Garmon

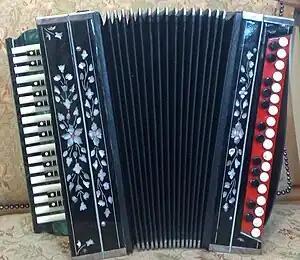
An Oriental bayan produced in the Tula musical factory some 30 years ago.

The "oriental bayan" was invented in 1936 in the Kazan musical factory, it has a right-hand piano keyboard but a little smaller, so in fact it imitates a piano accordion. In 1961 the Kazan revised it so that the left keyboard mirrored the right, though the left buttons are not rectangular but round, like in button accordions. This type is popular in the music of Azerbaijan, where it is known as the . It has been popularized in Azerbaijan by Aftandil Israfilov. It has been popularized in Turkey, too, through the recordings of Nejat Özgür.